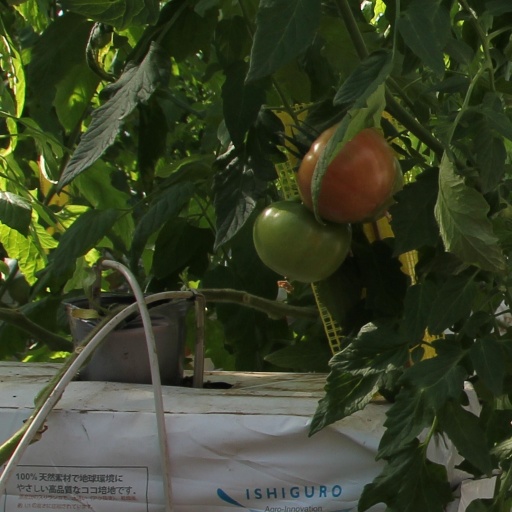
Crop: tomato